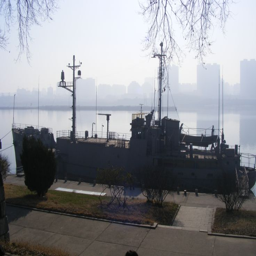
spy ship - captured moored along river